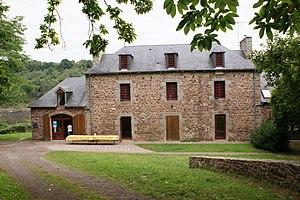
La maison de l'estuaire, situé dans l'ancien manoir de Traou-Nez à côté de la halte ferroviaire de Traou-Nez. Est utilisé par La Vapeur du Trieux comme halte.
Plourivo [pluʁivo] est une commune du département des Côtes-d'Armor, dans la région Bretagne, en France.
La halte de Traou-Nez est une halte ferroviaire française de la ligne de Guingamp à Paimpol, située au lieu-dit Traou-Nez près de la Maison de l'Estuaire, sur la commune de Plourivo, dans le département des Côtes-d'Armor en région Bretagne.